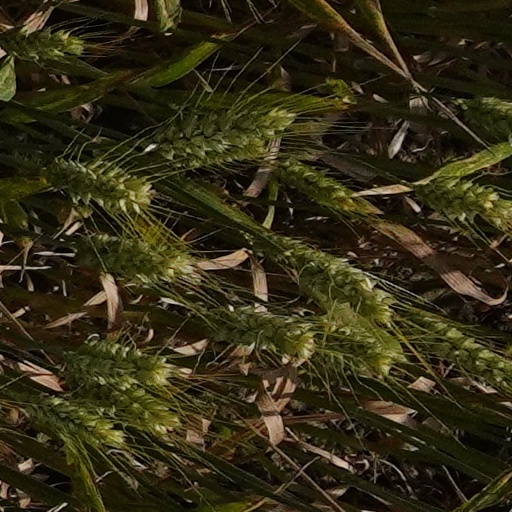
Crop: wheat